Two Men of Sandy Bar

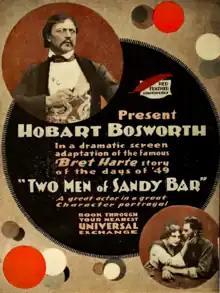
Moving Picture World Ad

Two Men of Sandy Bar is a 1916 American silent Western Melodrama directed by Lloyd B. Carleton and starring Hobart Bosworth, Gretchen Lederer along with Emory Johnson.